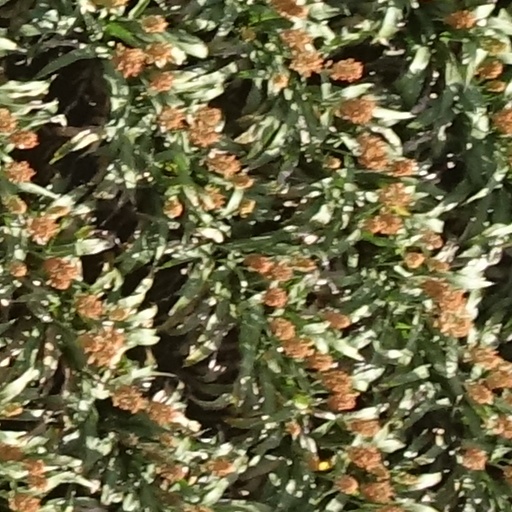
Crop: sorghum